Pederneira

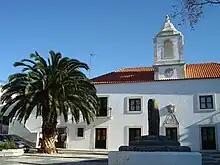
Pederneira - Nazaré

Pederneira is a former village in Portugal, and currently part of the larger city of Nazaré, Portugal on the coast of the Atlantic Ocean.